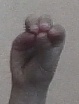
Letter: ha